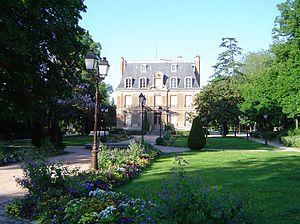
Cette liste de parcs et jardins publics de France recense l'ensemble des jardins publics, parcs publics et espaces verts appartenant aux collectivités territoriales de France. Les parcs et jardins appartenant à des institutions ou des établissements publics français figurant dans cette liste sont des propriétés privées.
Antony, commune française de la région Île-de-France dispose d'un riche patrimoine qui s'est enrichi à travers les siècles, tant sur les plans historique que botanique.
Le parc Heller est un parc de 9,6 hectares située sur le territoire de la commune d'Antony dans les Hauts-de-Seine, deuxième par sa taille après le parc de Sceaux.